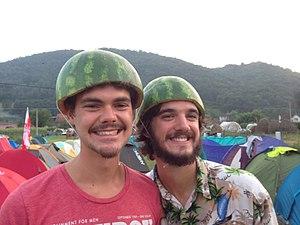
Festivaliers français au Guča Festival 2014
Guča ou Goutcha est une ville de Serbie. Elle est située dans la municipalité de Lučani, district de Moravica. Au recensement de 2011, elle comptait 1 768 habitants.